Málmey

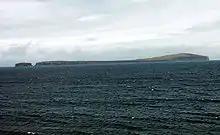
Málmey island

Málmey is an uninhabited island off the northern coast of Iceland, one of the three islands in the Skagafjörður bay, along with Drangey and Lundey. It is located on the east side of the bay. Málmey is a long and narrow island, about 4 km long and about 1 km wide, and it is narrower at both the northern and southern ends. It is surrounded by cliffs on all sides, and it reaches an elevation of 156 m above sea level in its northern part.